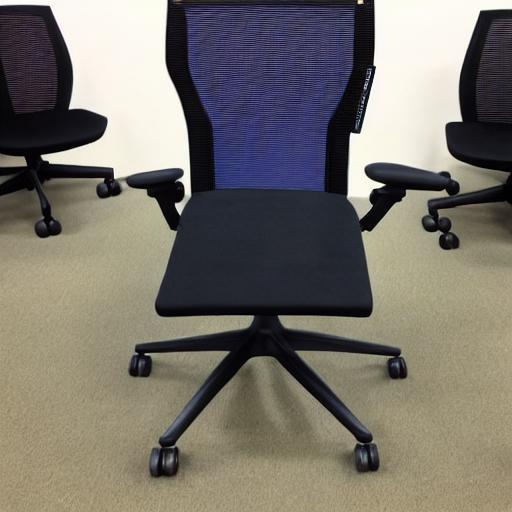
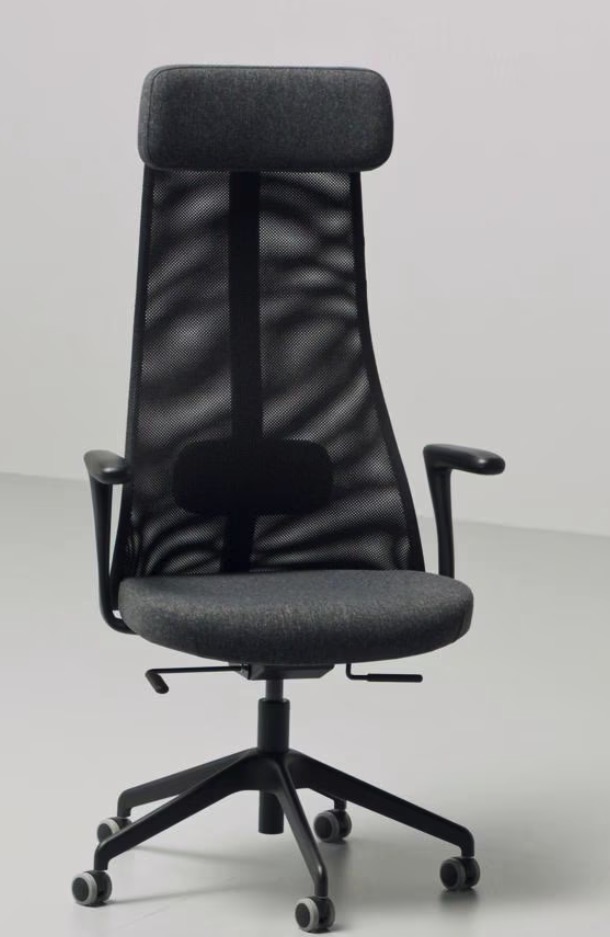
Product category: items_chair
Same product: no